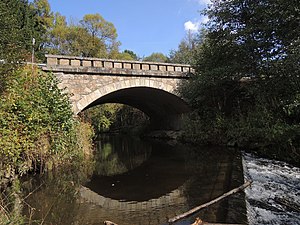
Steinerne Mühl
Linzerbrücke over Steinerne Mühl
Steinerne Mühl er en 24 km lang flod i Oberösterreich i Østrig, der har sit udspring i Böhmische Wald i det sydøstlige Tjekkiet som Horsky potok. Floden flyder i retning mod syd gennem Helfenberg, hvor den skifter retning og flyder mod vest. Ved Haslach an der Mühl flyder Steinerne Mühl ud i Große Mühl.